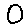
Label: 0